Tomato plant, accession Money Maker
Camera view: horizontal (90 deg, fisheye); turntable rotation: 120 degrees
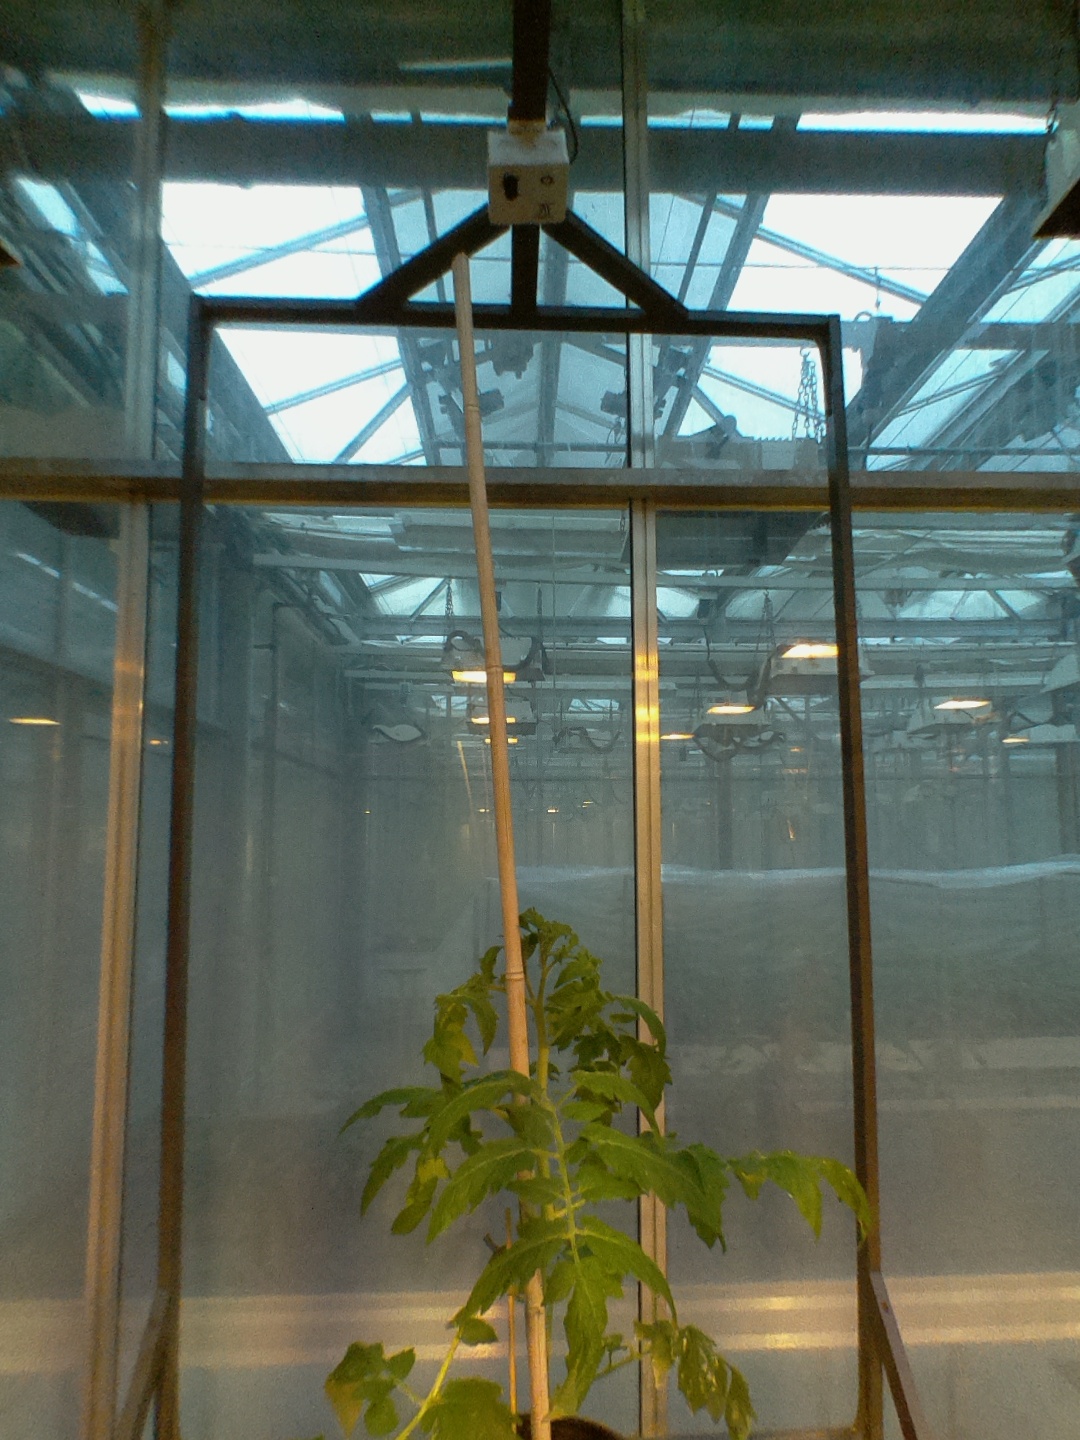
BBCH growth stage 20: First Side shoot start formed